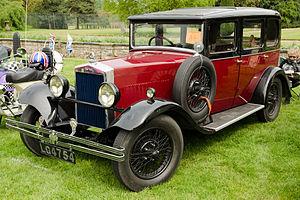
Pressed Steel Company Limited était un fabricant de carrosseries de voitures britannique fondé à Cowley, près d'Oxford, en 1926, une coentreprise entre William Morris et Budd Corporation de Philadelphie, qui tenait la majorité des actions, et la banque Américano-Britannique J. Henry Schroder & Co. À cette époque, la société s'appelait The Pressed Steel Company of Great Britain Limited. Elle acquit les droits des brevets et des processus de Budd pour une utilisation au Royaume-Uni. Morris était intéressé pour son entreprise, Morris Motors Limited.